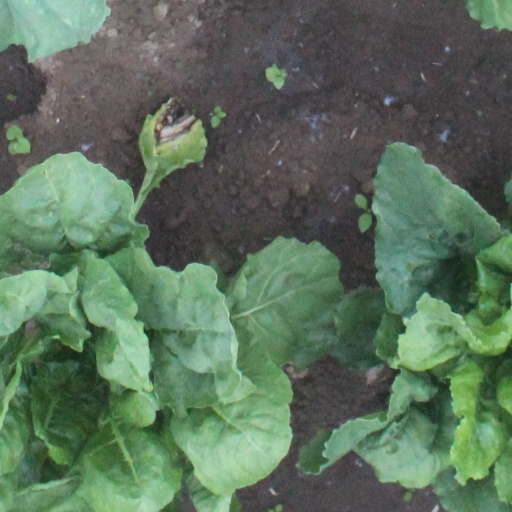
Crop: sugar beet